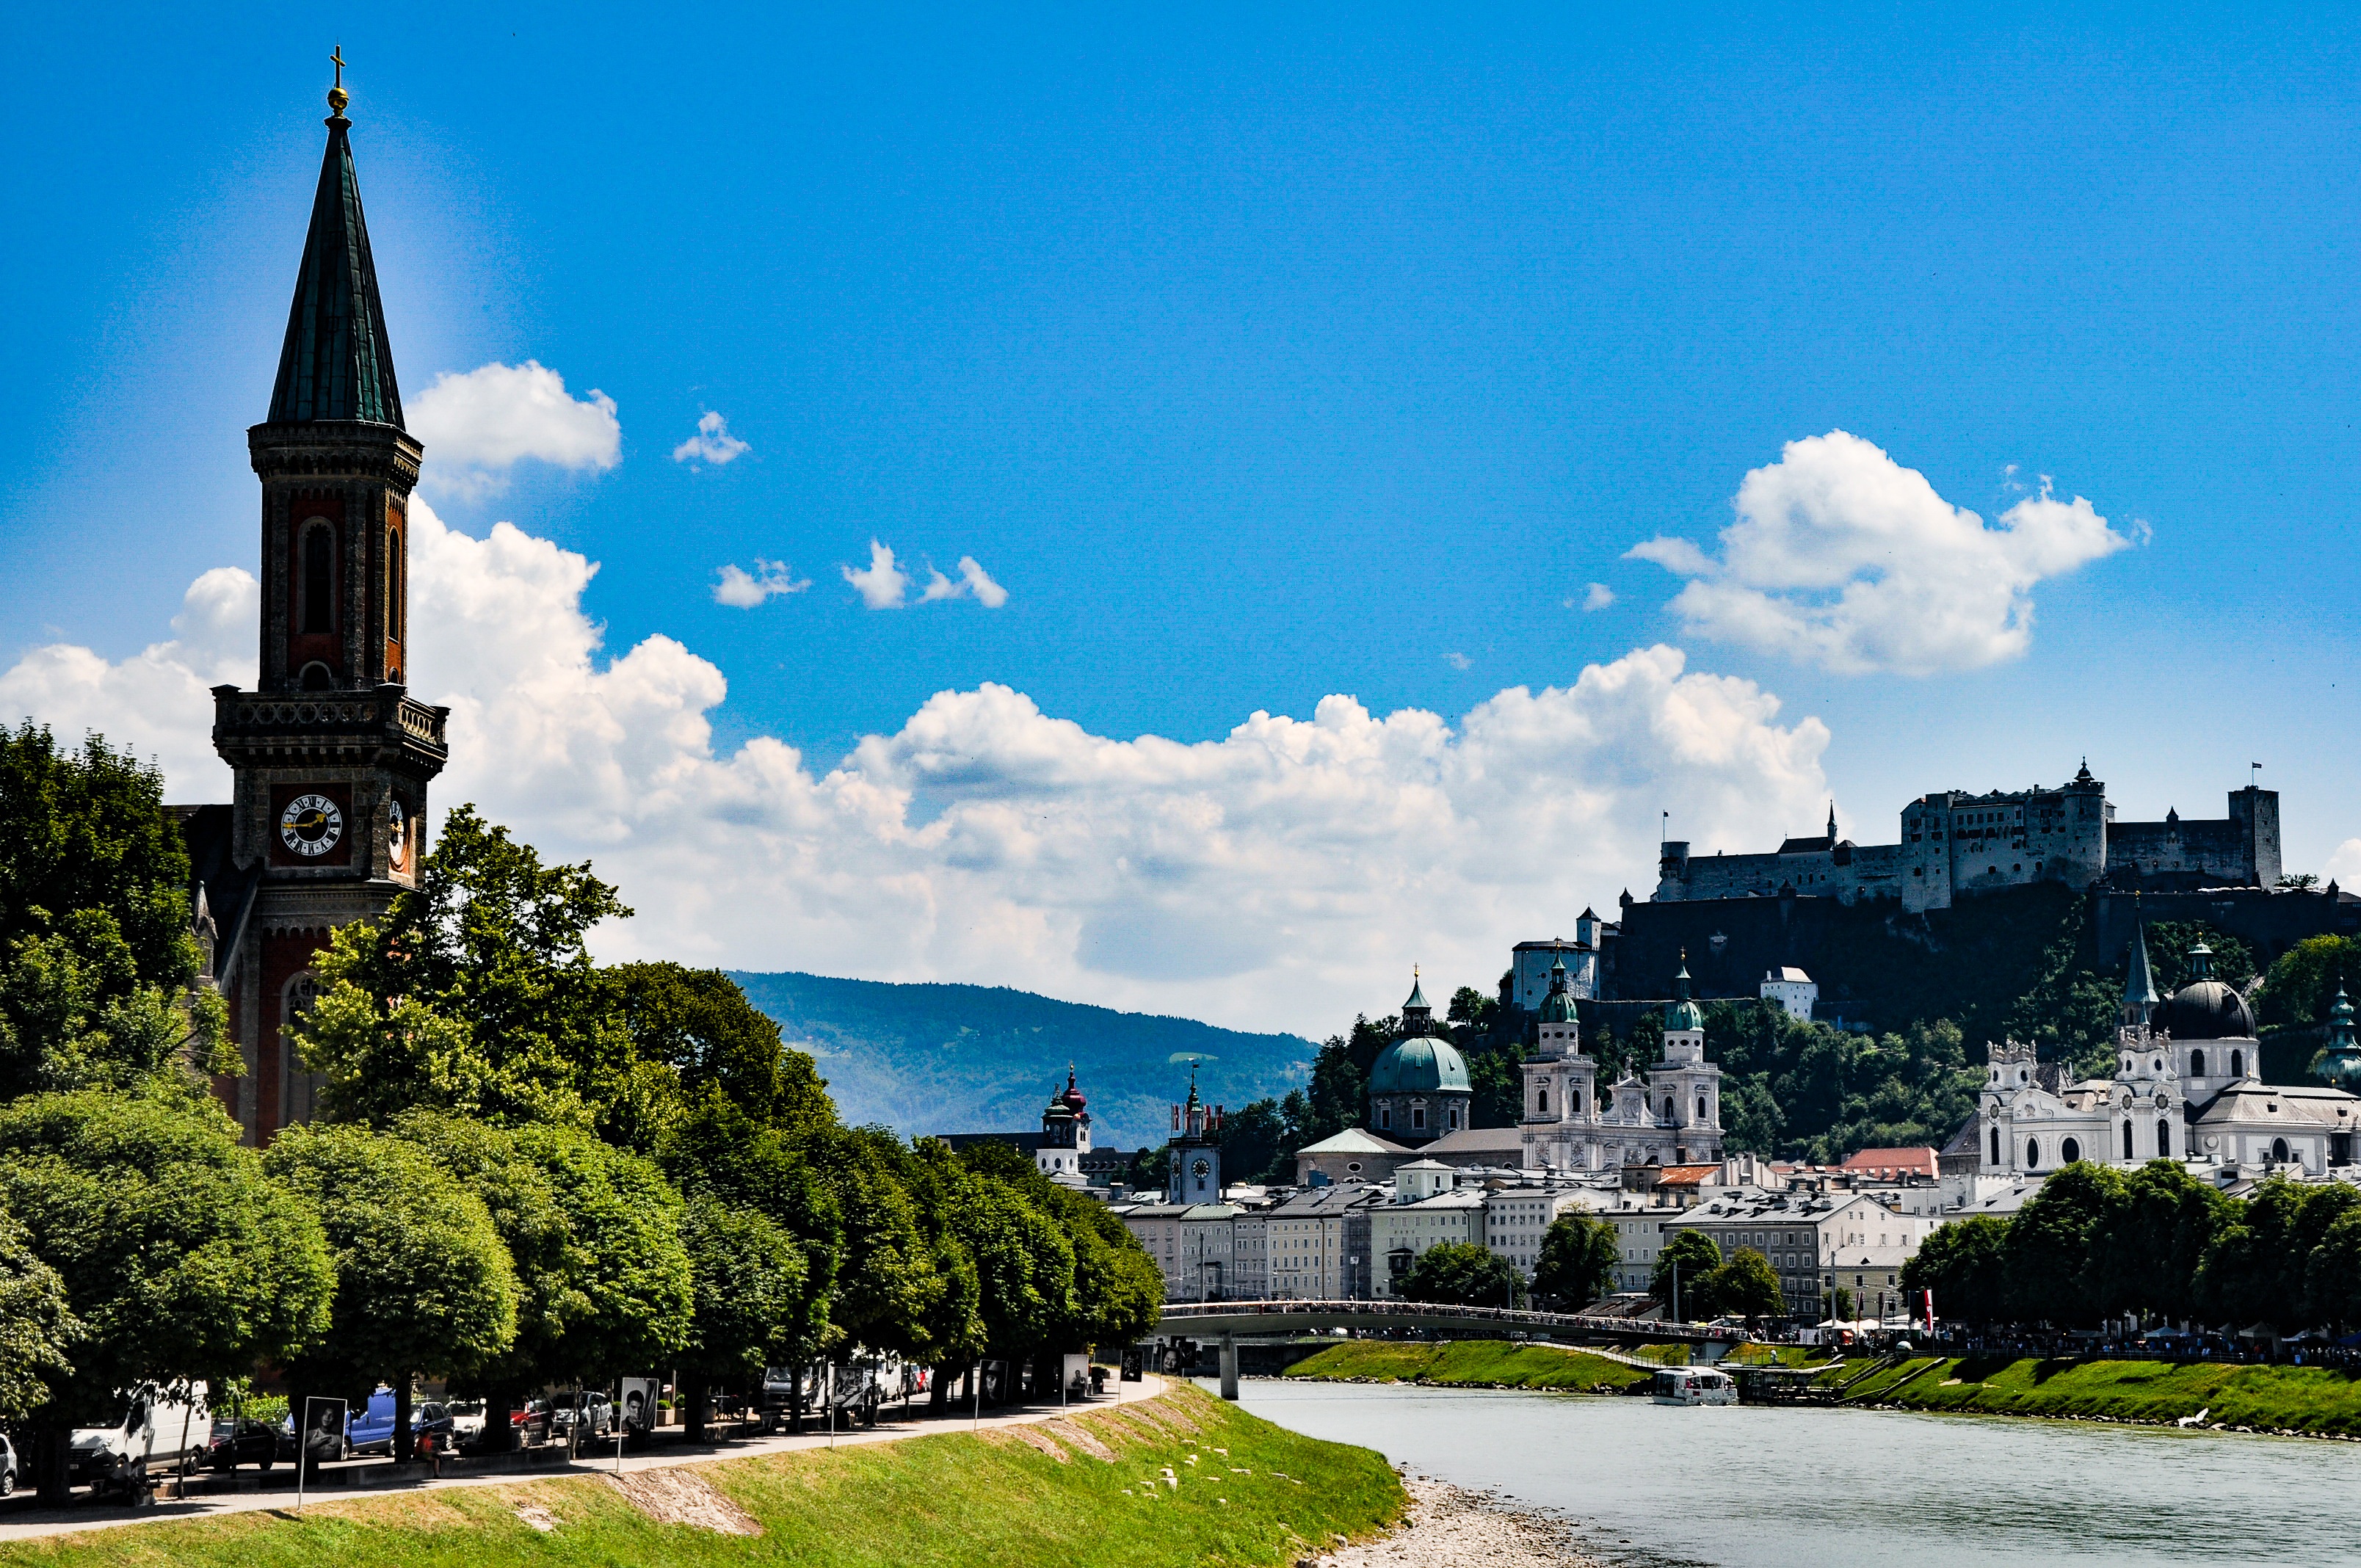
landscape, tree, water, horizon, cloud, architecture, plant, sky, skyline, lake, town, building, city, river, cityscape, travel, daytime, tower, plaza, landmark, church, tourism, austria, bank, fortress, european, salzburg, metropolis, metropolitan area, mount scenery